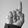
ASL letter: D